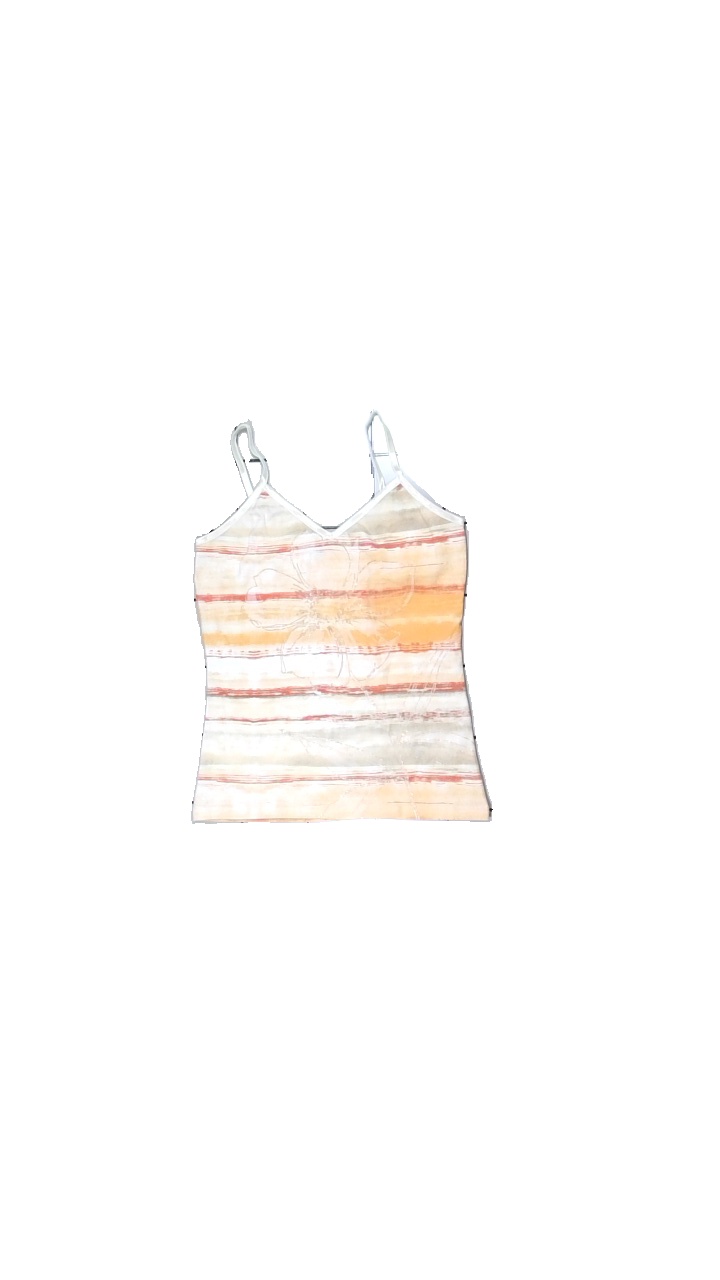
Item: Top (Ladies)
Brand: Think Positive
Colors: White, Red, Orange
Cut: Tight
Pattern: Striped
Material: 64% cotton, 36% polyester
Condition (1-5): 4
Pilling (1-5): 5
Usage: Reuse
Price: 50-100